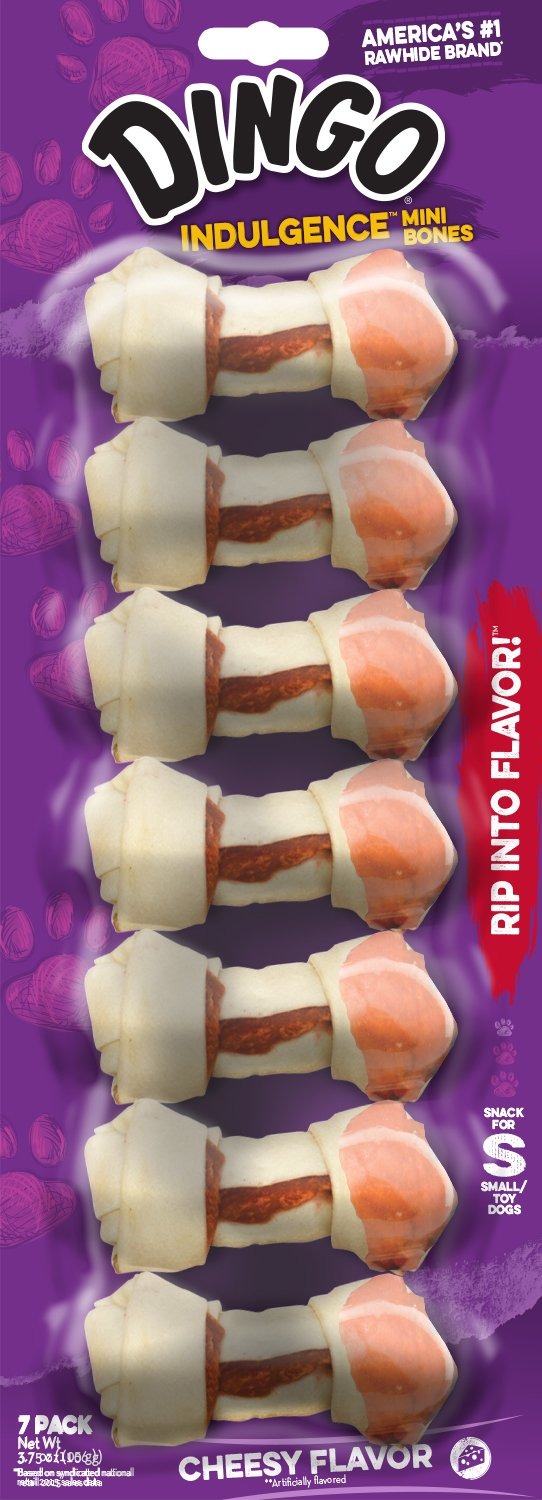
Item Name: Dingo Indulgence Mini Bones, Cheese Flavor, 7-Count - P-34200A
Bullet Point 1: Decadent Meat And Rawhide Chew Dipped In Cheese Flavor
Bullet Point 2: Mini-Sized For Your Small Dog
Bullet Point 3: 7 Count
Value: 3.7
Unit: ounce

Price: 6.64